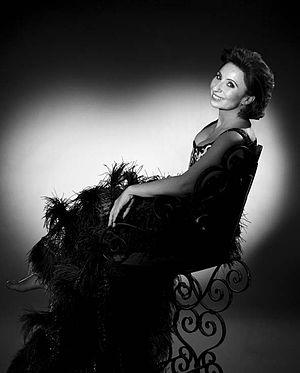
Ariane Ascaride photographiée par Studio Harcourt Paris